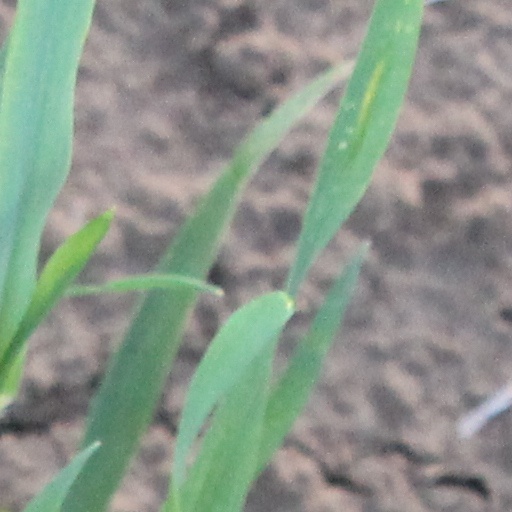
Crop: wheat